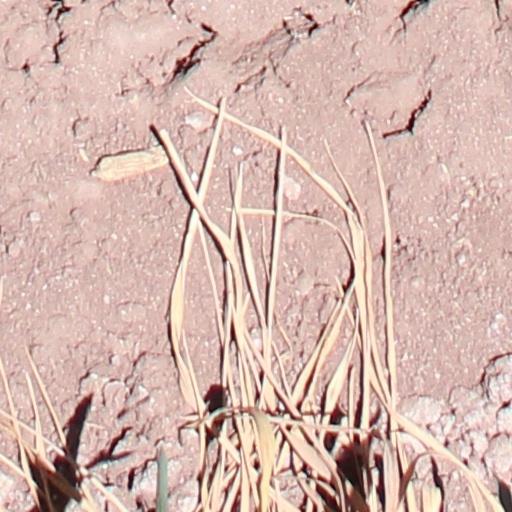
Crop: wheat